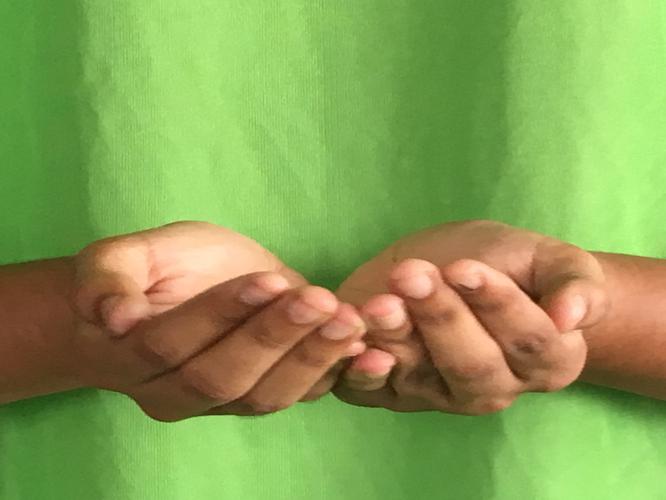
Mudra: Pushpaputa
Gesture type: double_hand